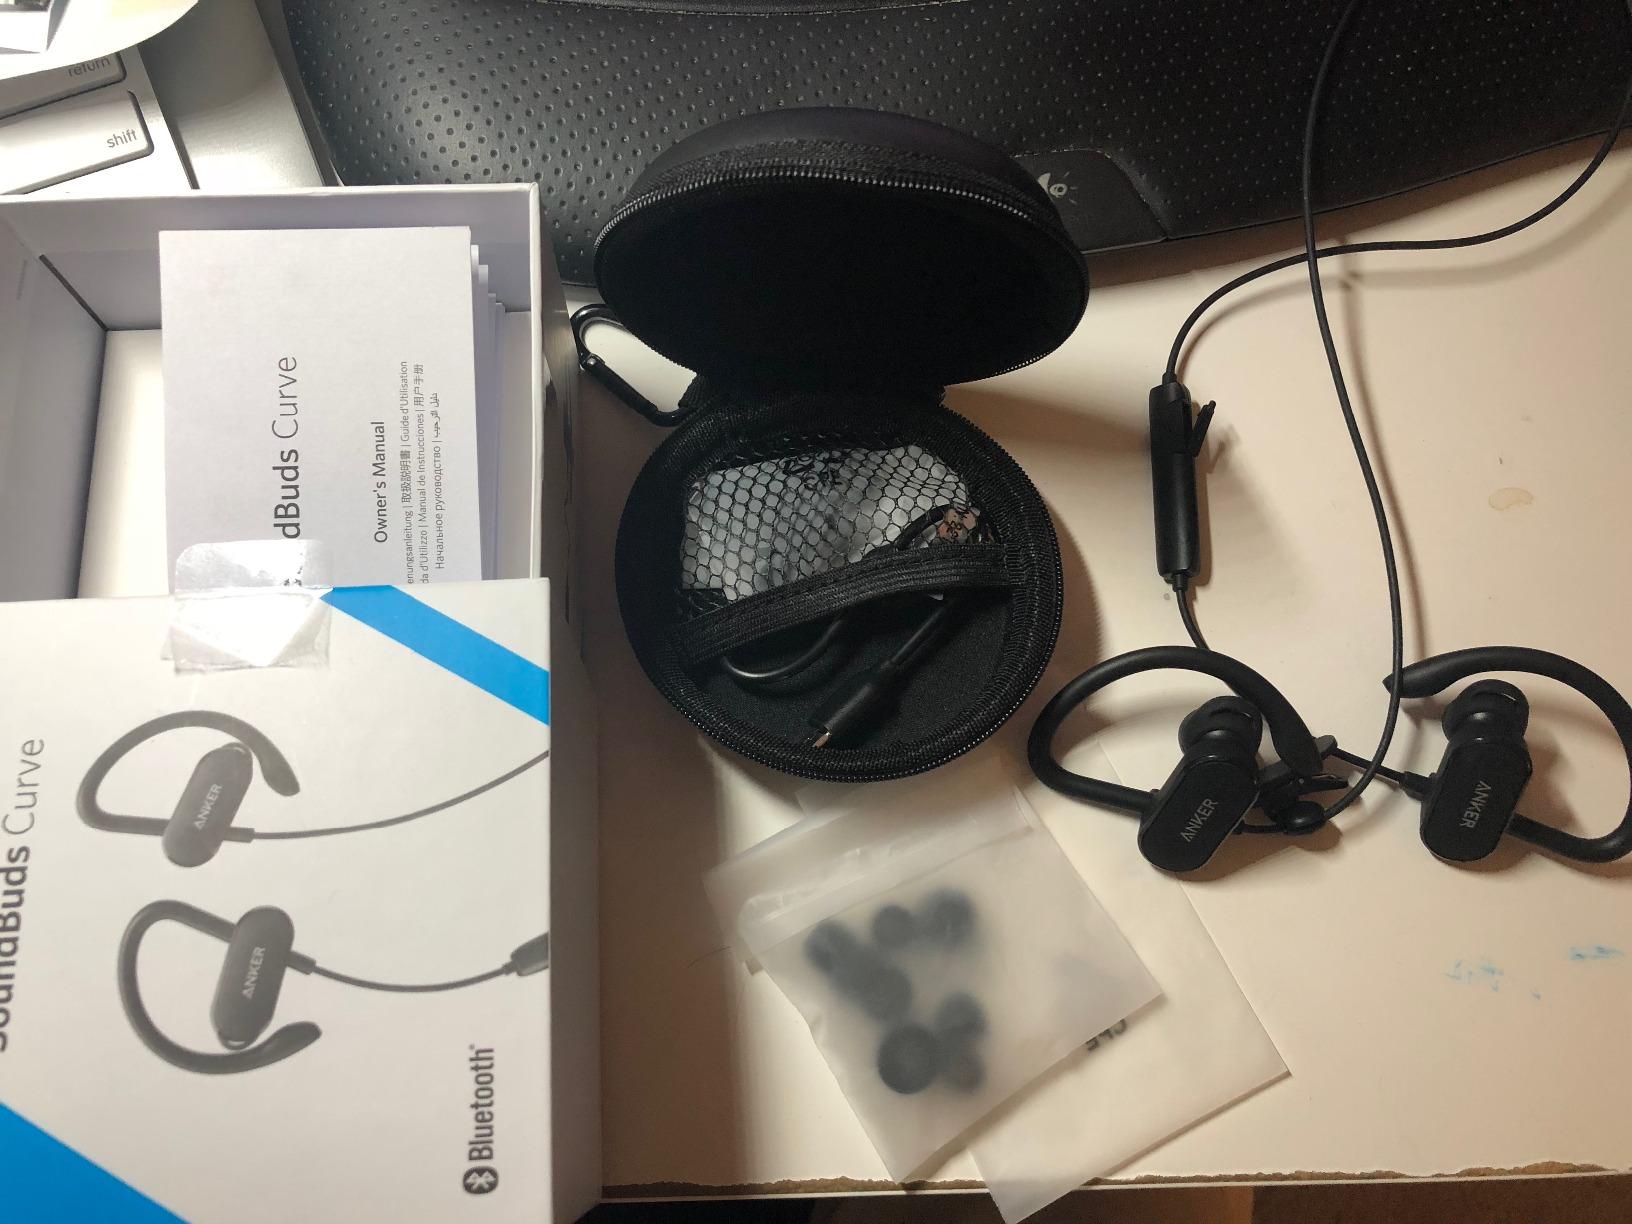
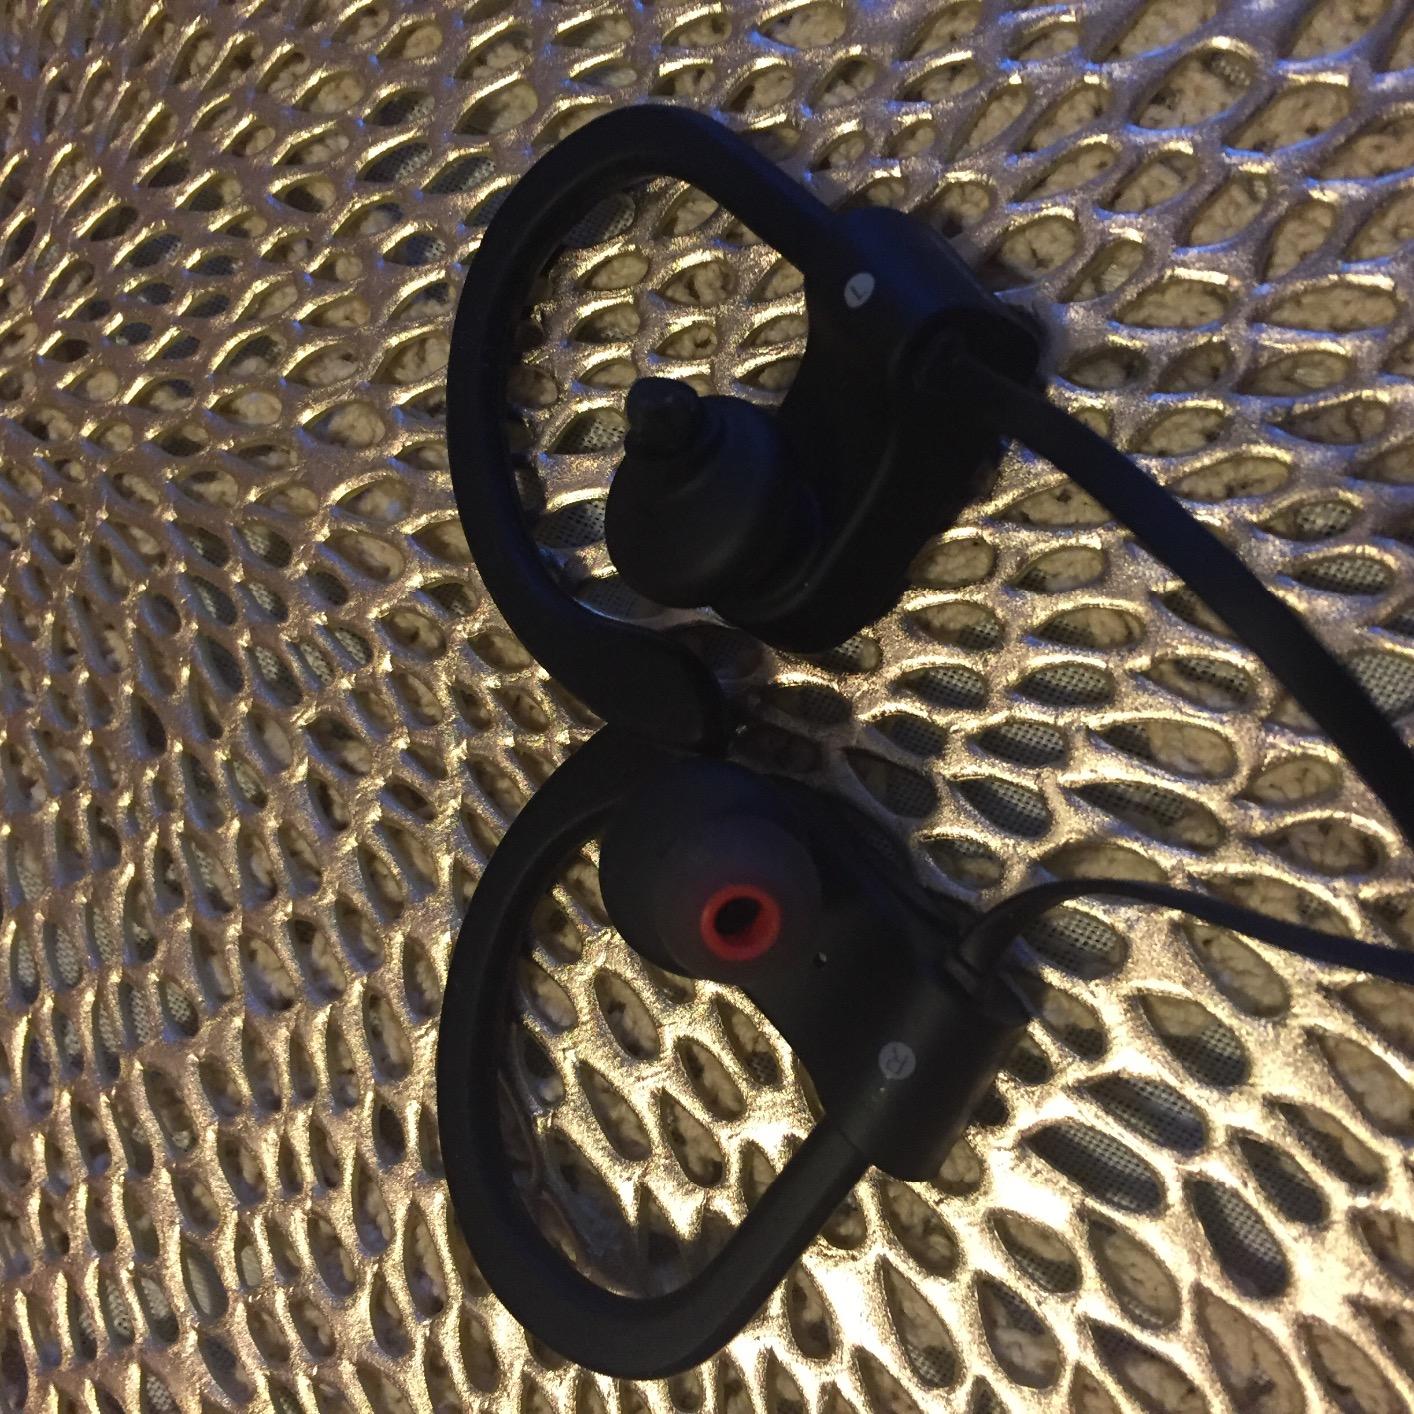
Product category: headphones
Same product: no